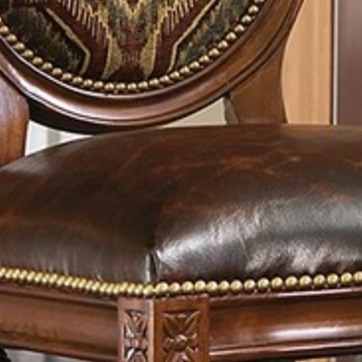
Material: leather